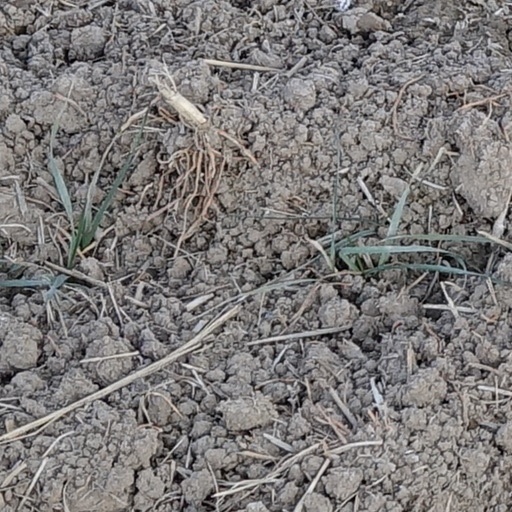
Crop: wheat